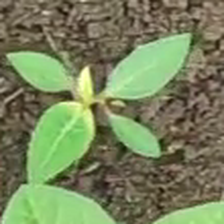
Weed species: Moti_dudhi(Euphorbia_geneculata_L)